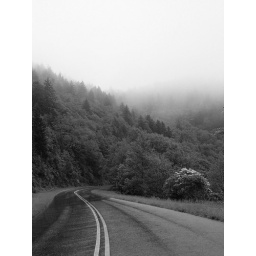
Sunday Drive in black & white